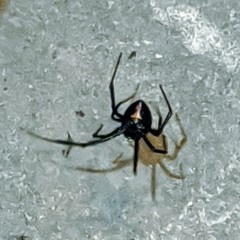
Species: Lactrodectus_hesperus